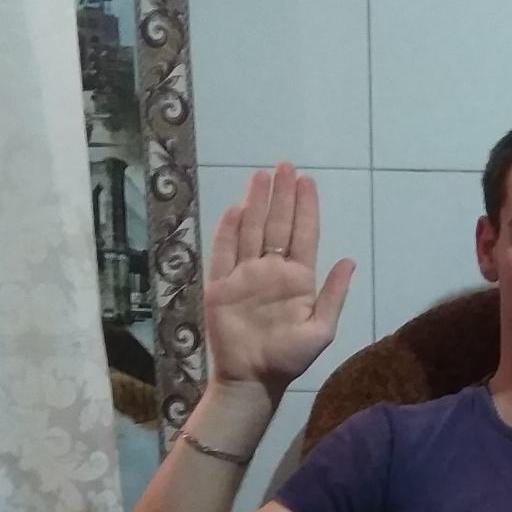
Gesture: stop